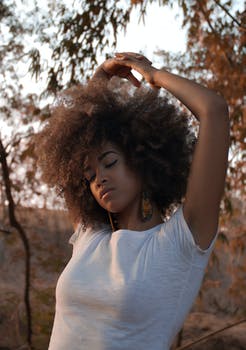
Label: No Watermark